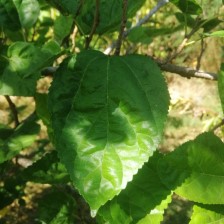
Variety: BlackAustralia